WAVES

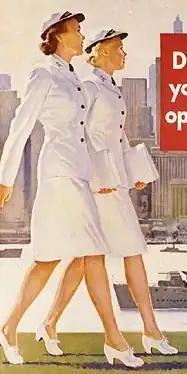
World War II recruiting poster showcasing a summer WAVES uniform

The WAVES officers were first assigned to recruiting stations in U.S. naval districts; later they were joined by enlisted personnel with recruiter training. The primary sources of publicity used were radio, newspapers, posters, brochures, and personal contacts. The focus of their advertising campaign was patriotism and the need for women to free up men for overseas duty. McAfee demanded good taste in all advertising, determined to cast the WAVES in a ladylike fashion. She said, "Advertising must appeal to conservative parents, schools, and churches as well as to the young women themselves." At the end of 1942, there were 770 officers and 3,109 enlisted women in the WAVES. By July 3, 1945, their ranks had risen to 86,291, which included 8,475 officers, 73,816 enlisted, and about 4,000 in training.